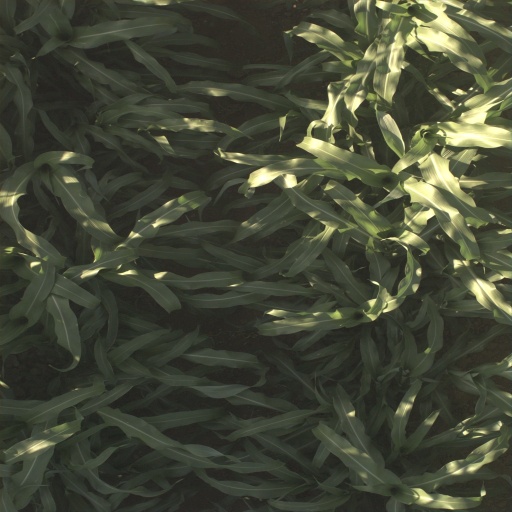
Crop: sorghum